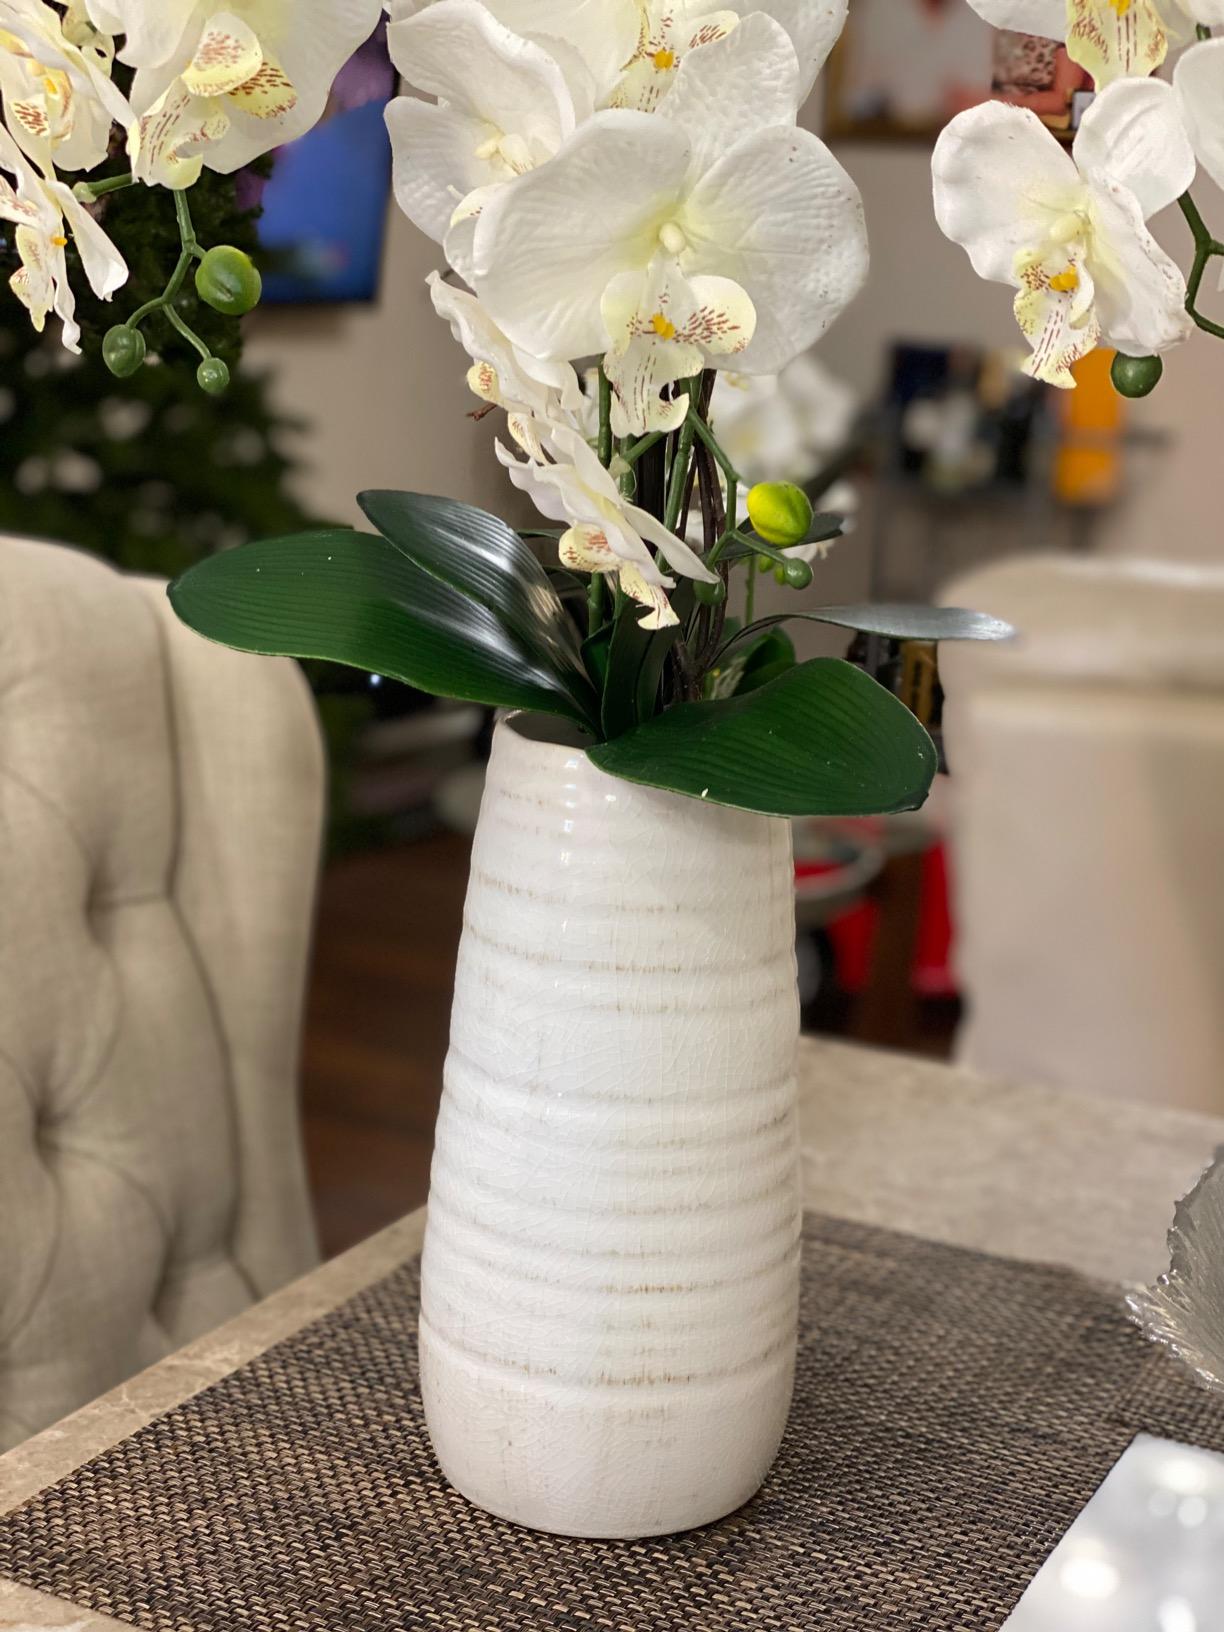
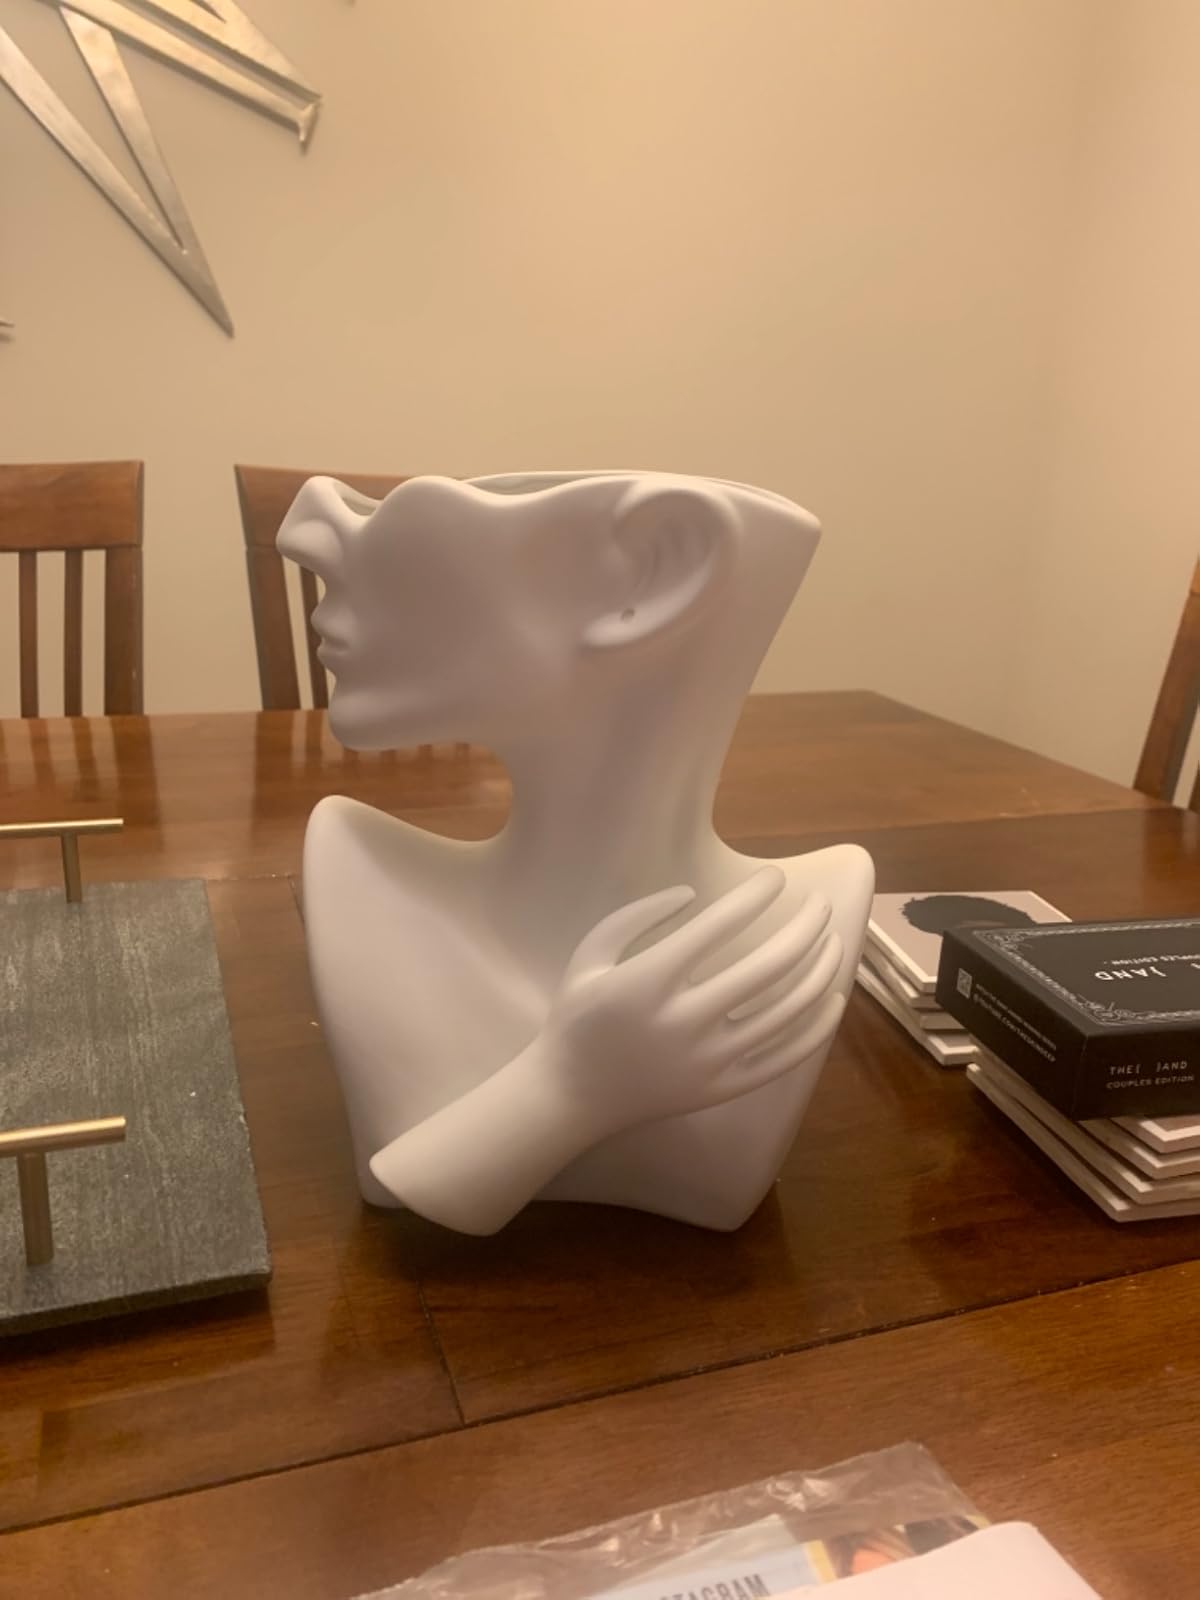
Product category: vase
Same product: no